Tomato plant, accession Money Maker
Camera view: bottom (45 deg); turntable rotation: 180 degrees
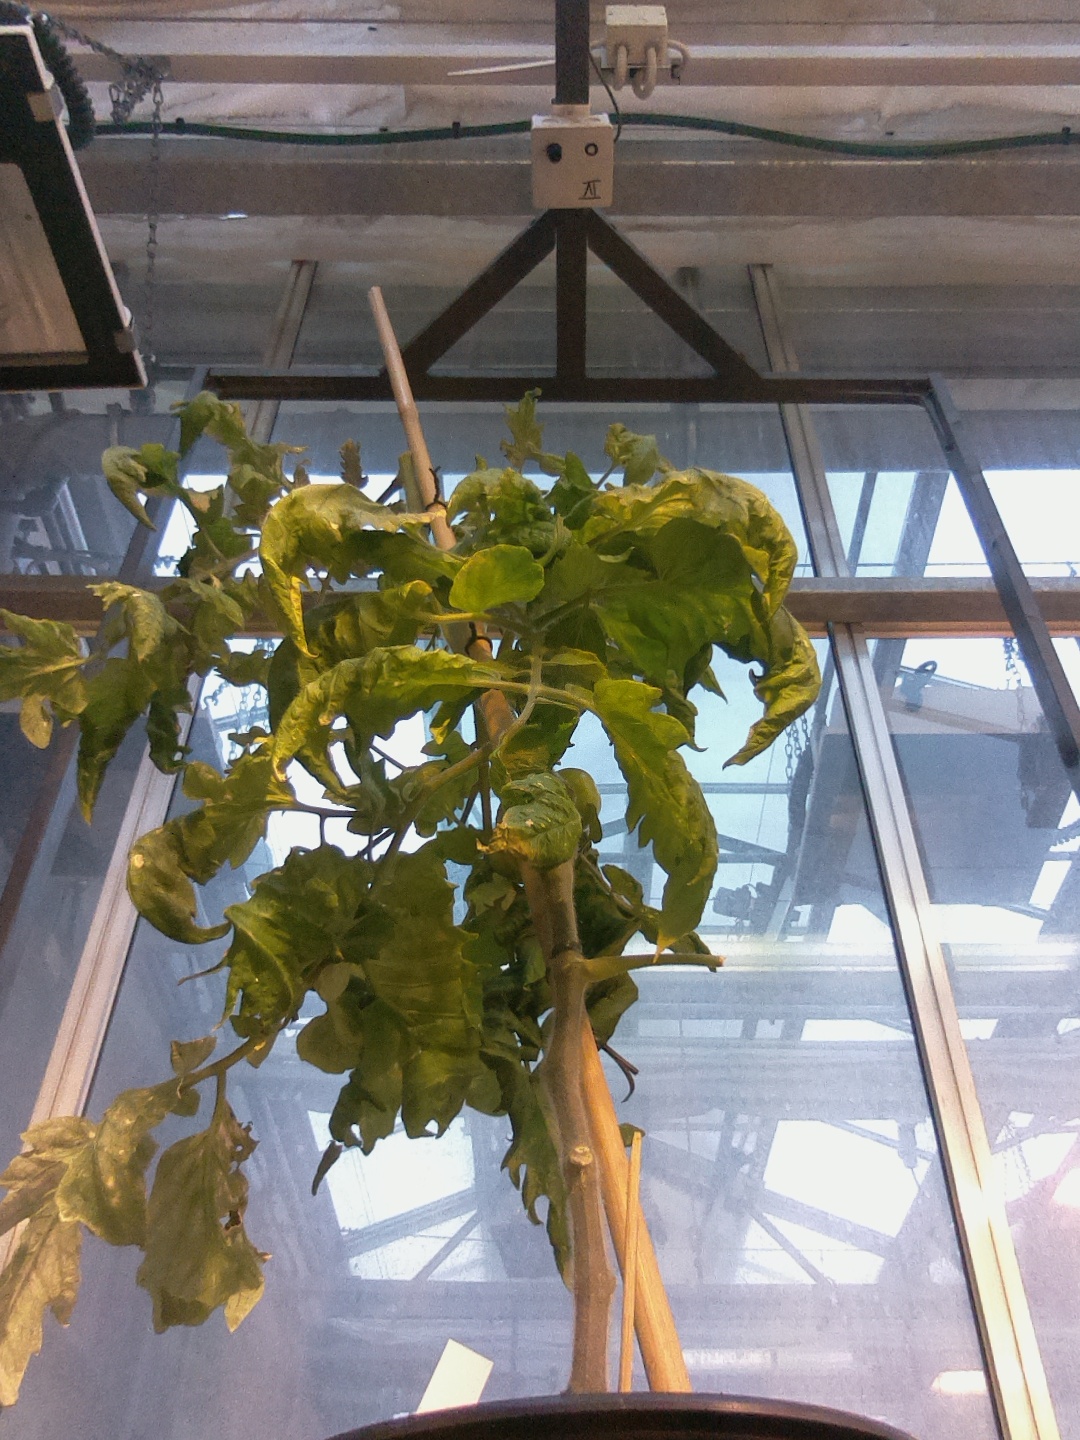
BBCH growth stage 78: 80% -90% of final fruit size